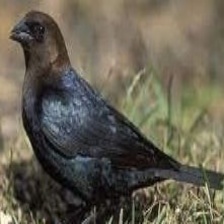
Species: BROWN HEADED COWBIRD
Scientific name: MOLOTHRUS ATER